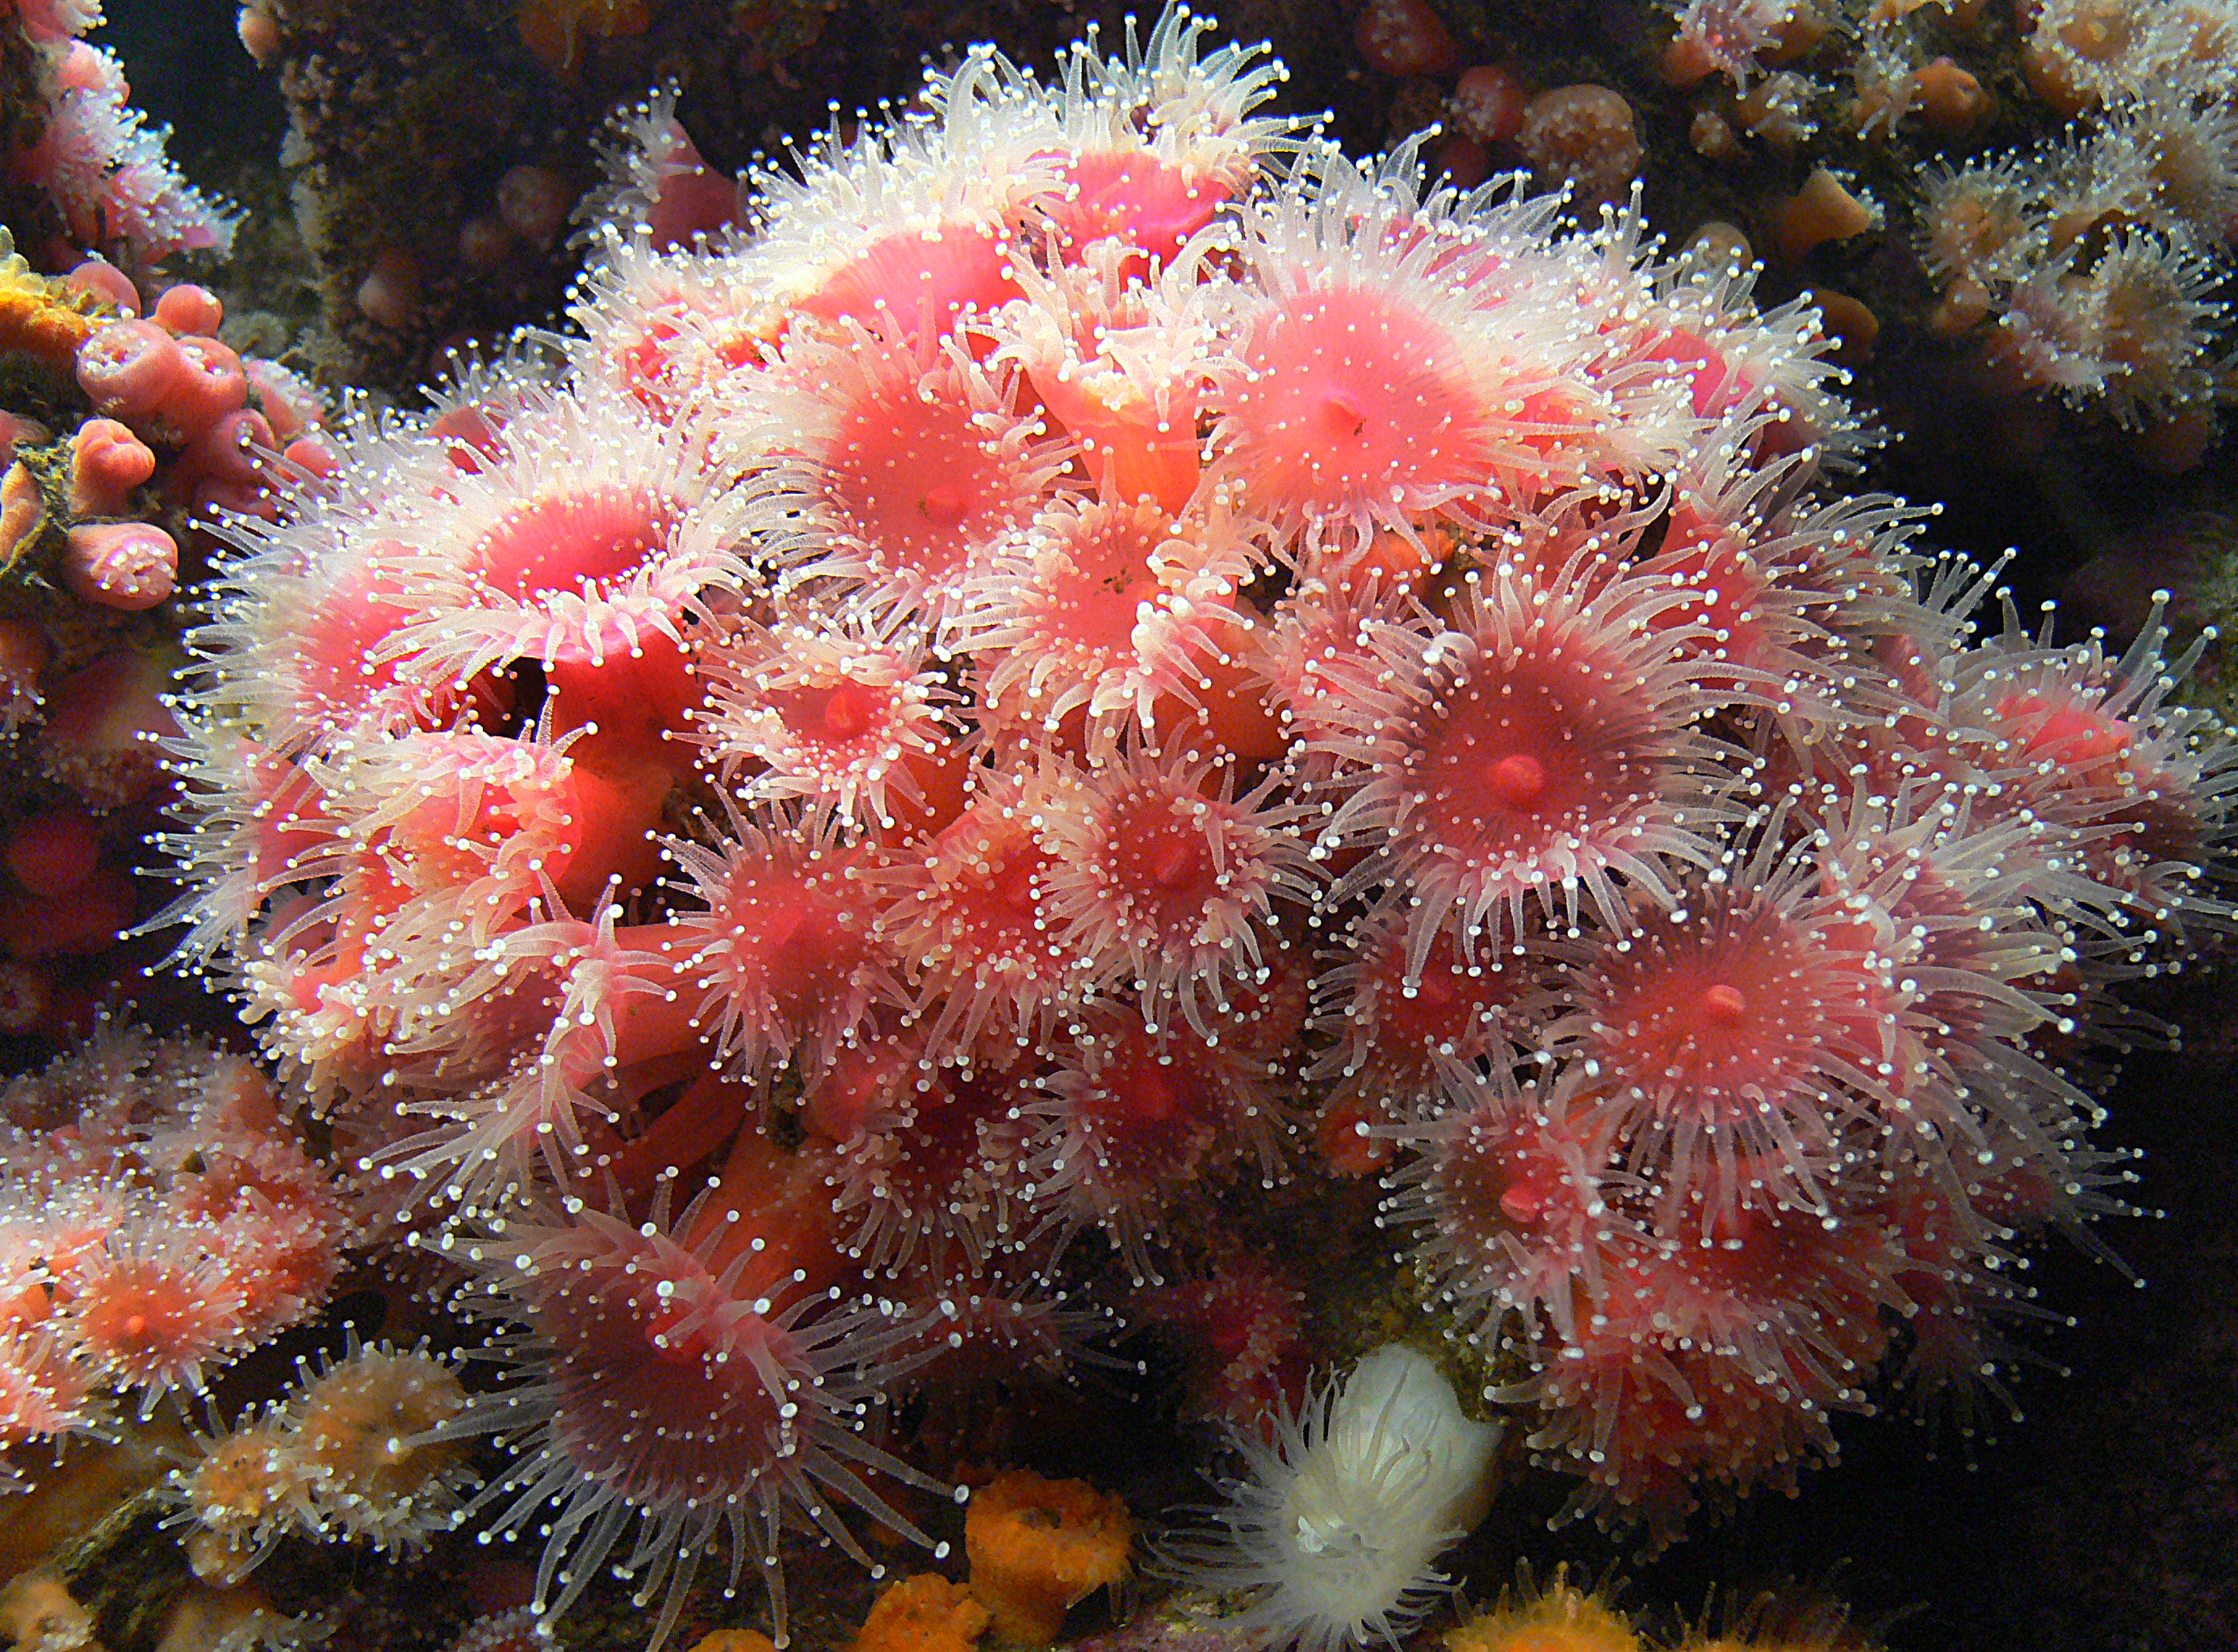
underwater, biology, fauna, coral, coral reef, invertebrate, cnidaria, montereyaquarium, organism, echinoderm, sea anemone, marine biology, marine invertebrates